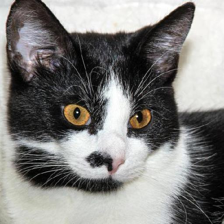
Label: animals